Pitbull (rapper)

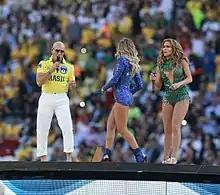
Pitbull (left) with Claudia Leitte and Jennifer Lopez performing at the 2014 FIFA World Cup opening ceremony

On June 12, 2014, Pitbull performed at the Arena de São Paulo as part of the 2014 FIFA World Cup opening ceremony. This performance saw him joined by Jennifer Lopez and Claudia Leitte to perform the tournament's official song "We Are One (Ole Ola)".